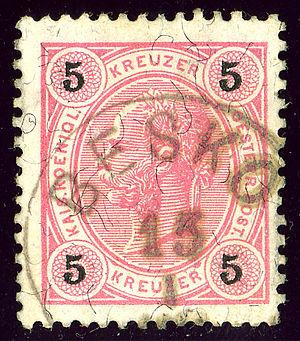
Cet article est une introduction à l'histoire philatélique et postale de l'empire d'Autriche, puis Autriche-Hongrie, limité après le compromis de 1867 à la partie autrichienne, vu l'autonomie de la poste du Royaume de Hongrie en 1867. Seule la République d'Autriche est traîtée après 1918, vu l'indépendance des autres territoires. Pour les provinces italiennes de Lombardie et Vénétie, et les bureaux de poste dans l'empire ottoman, il y a d'autres articles.